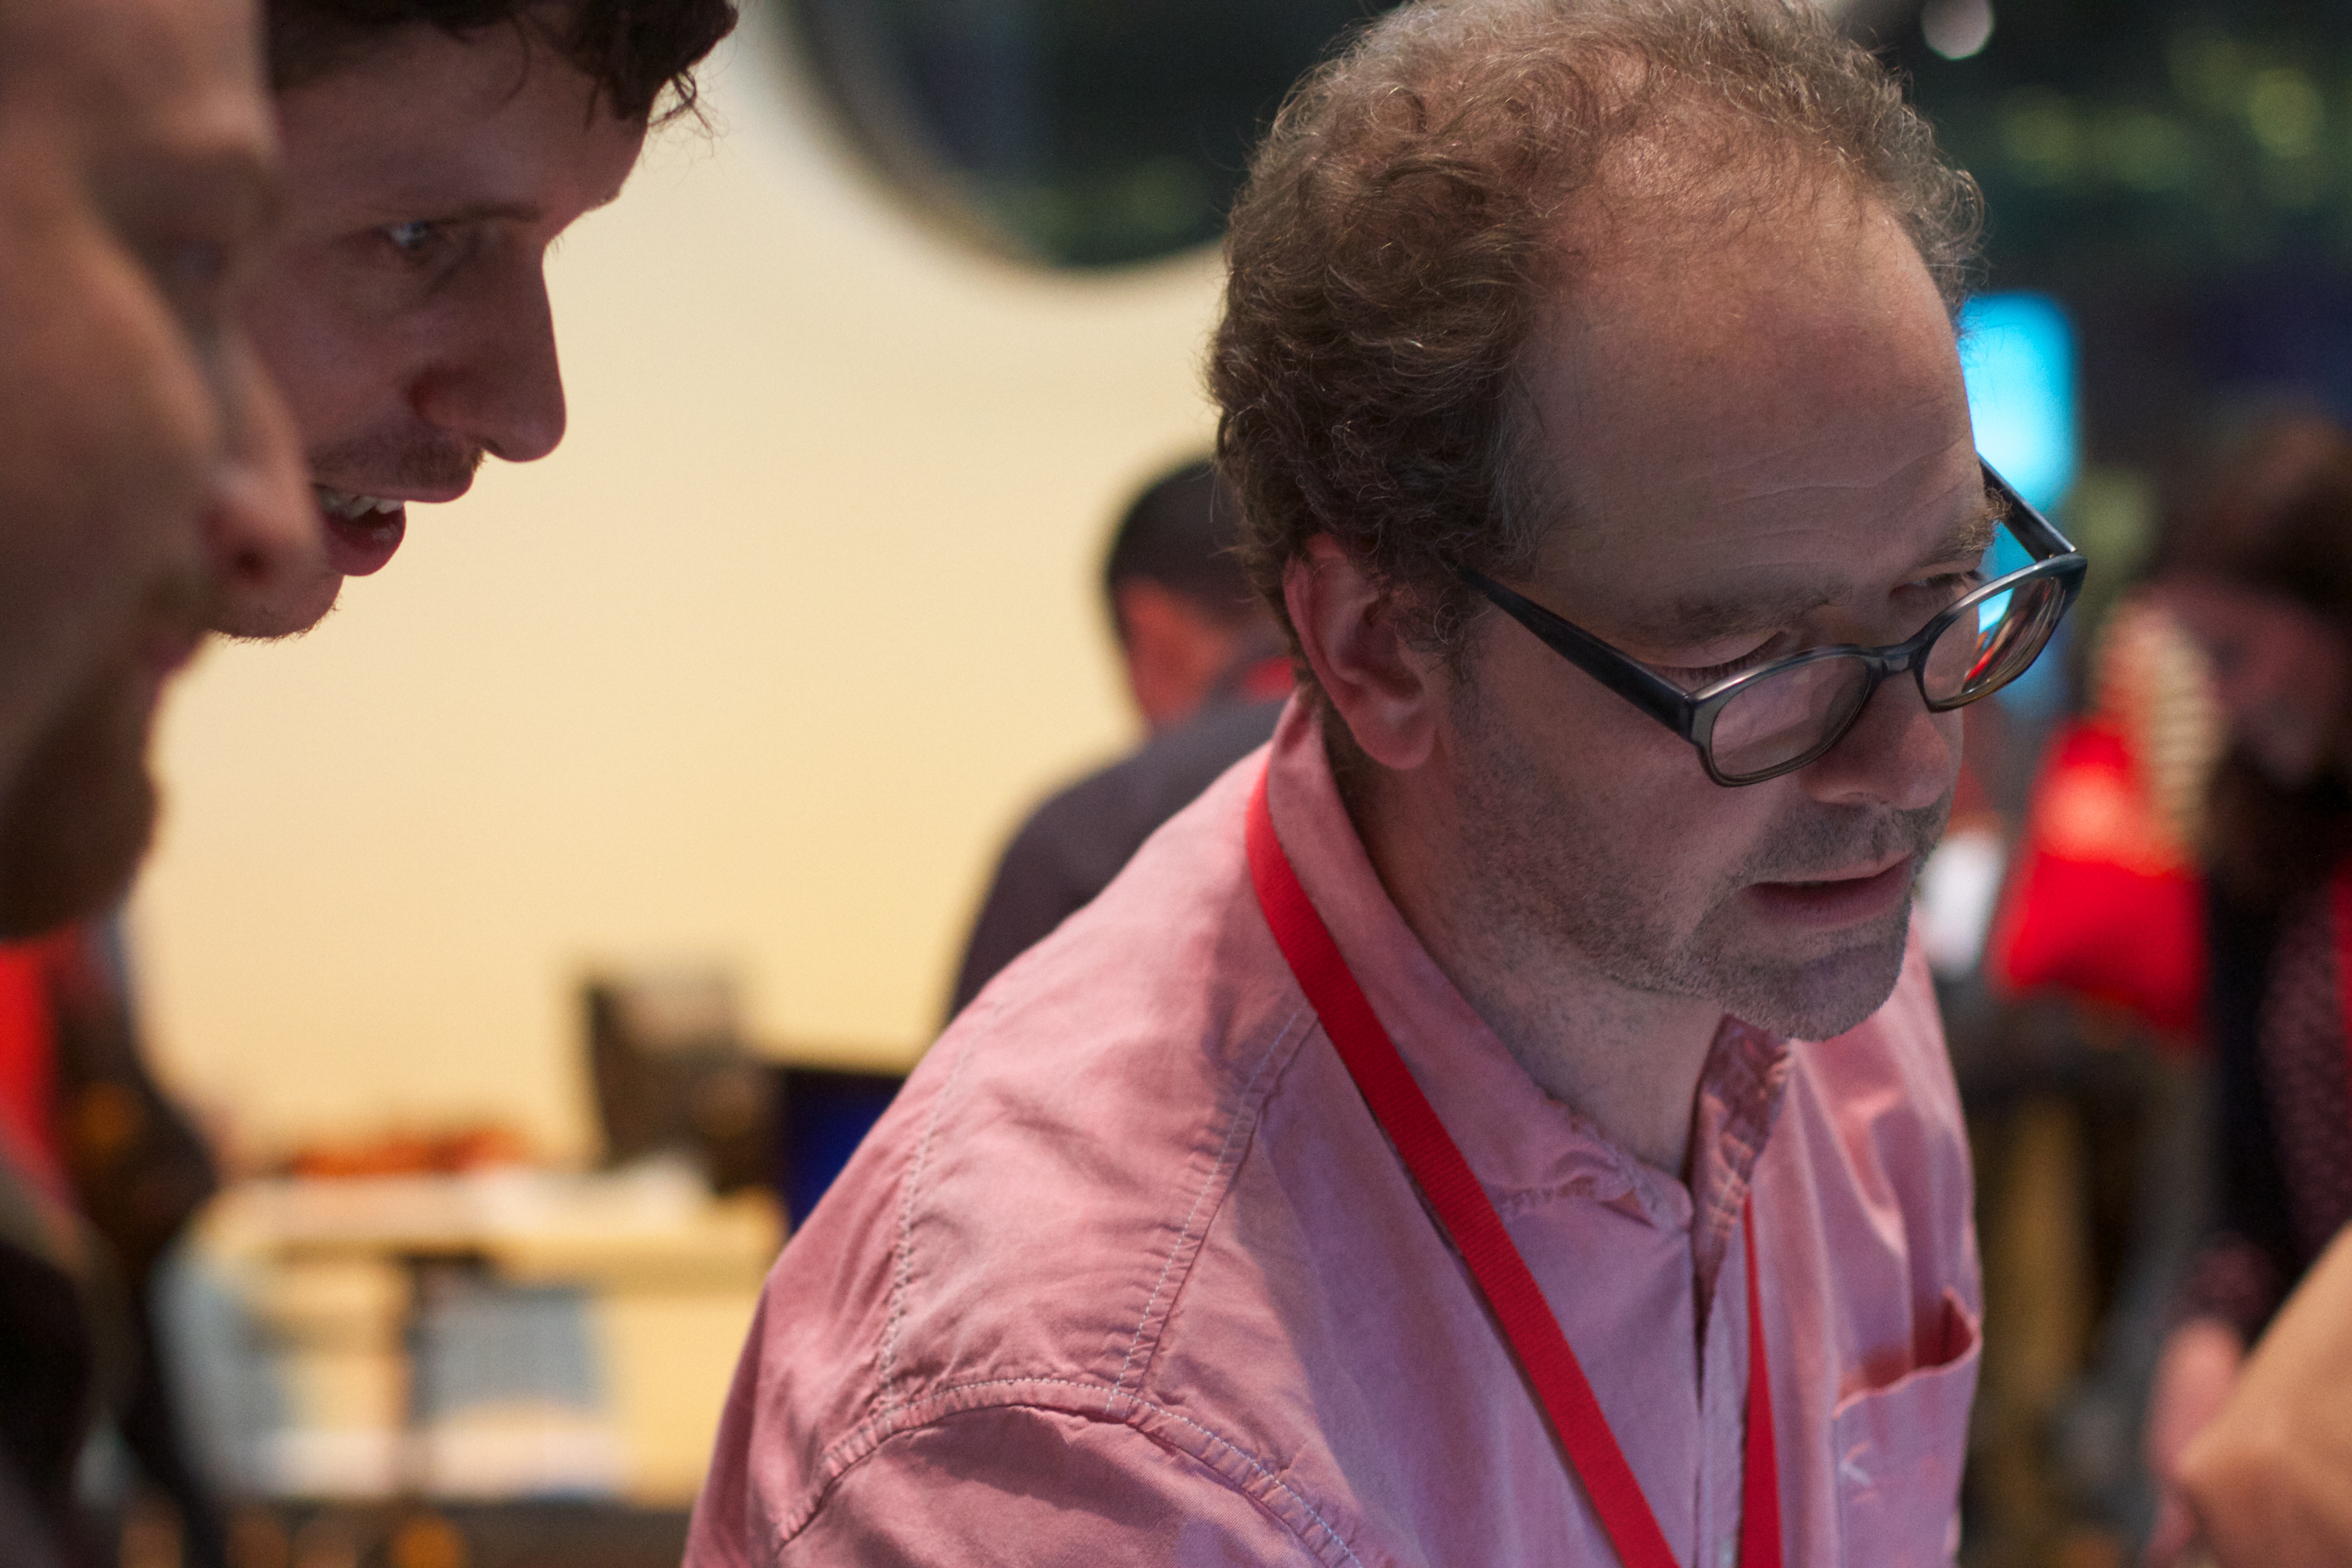
man, person, people, glasses, mozfest